Windwatt

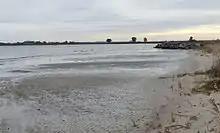
A "windwatt" in the Peenestrom near Freest

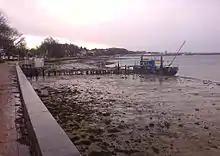
A "windwatt" that appeared in Eckernförde as a result of Cyclone Xaver

A Windwatt is a mudflat exposed as a result of wind action on water. They occur especially in the Western Pomerania Lagoon Area National Park on Germany's Baltic Sea coast. The term is German.